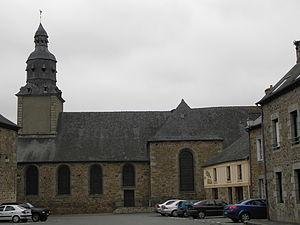
Flanc sud de l'église Saint-Magloire de Châtelaudren (22).*/98
Châtelaudren-Plouagat [ʃatlodʁɛ̃ pluagat] est une commune nouvelle située dans le département des Côtes-d'Armor, en région Bretagne, créée le 1ᵉʳ janvier 2019.
La liste des églises des Côtes-d'Armor recense de la manière la plus complète possible les églises, cathédrales et basiliques situées dans le département français des Côtes-d'Armor.
Châtelaudren [ʃatlodʁɛ̃] est une ancienne commune française située dans le département des Côtes-d'Armor, en région Bretagne.